SAE J1772

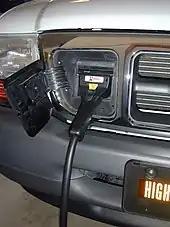
The older Avcon connector, featured here on a Ford Ranger EV

The main stimulus for the development of SAE J1772 came from the California Air Resources Board (CARB). Early electric vehicles like the General Motors EV1 and Toyota RAV4 EV used Magne Charge (SAE J1773), an inductive system. CARB rejected the inductive technology in favor of conductive coupling to supply electricity for recharging. In June 2001, CARB adopted the SAE J1772-2001 standard as the charging interface for electric vehicles in California. This early version of the connector was made by Avcon and featured a rectangular connector capable of delivering up to 6.6 kW of electrical power. The California regulations mandated the usage of SAE J1772-2001 beginning with the 2006 model year.